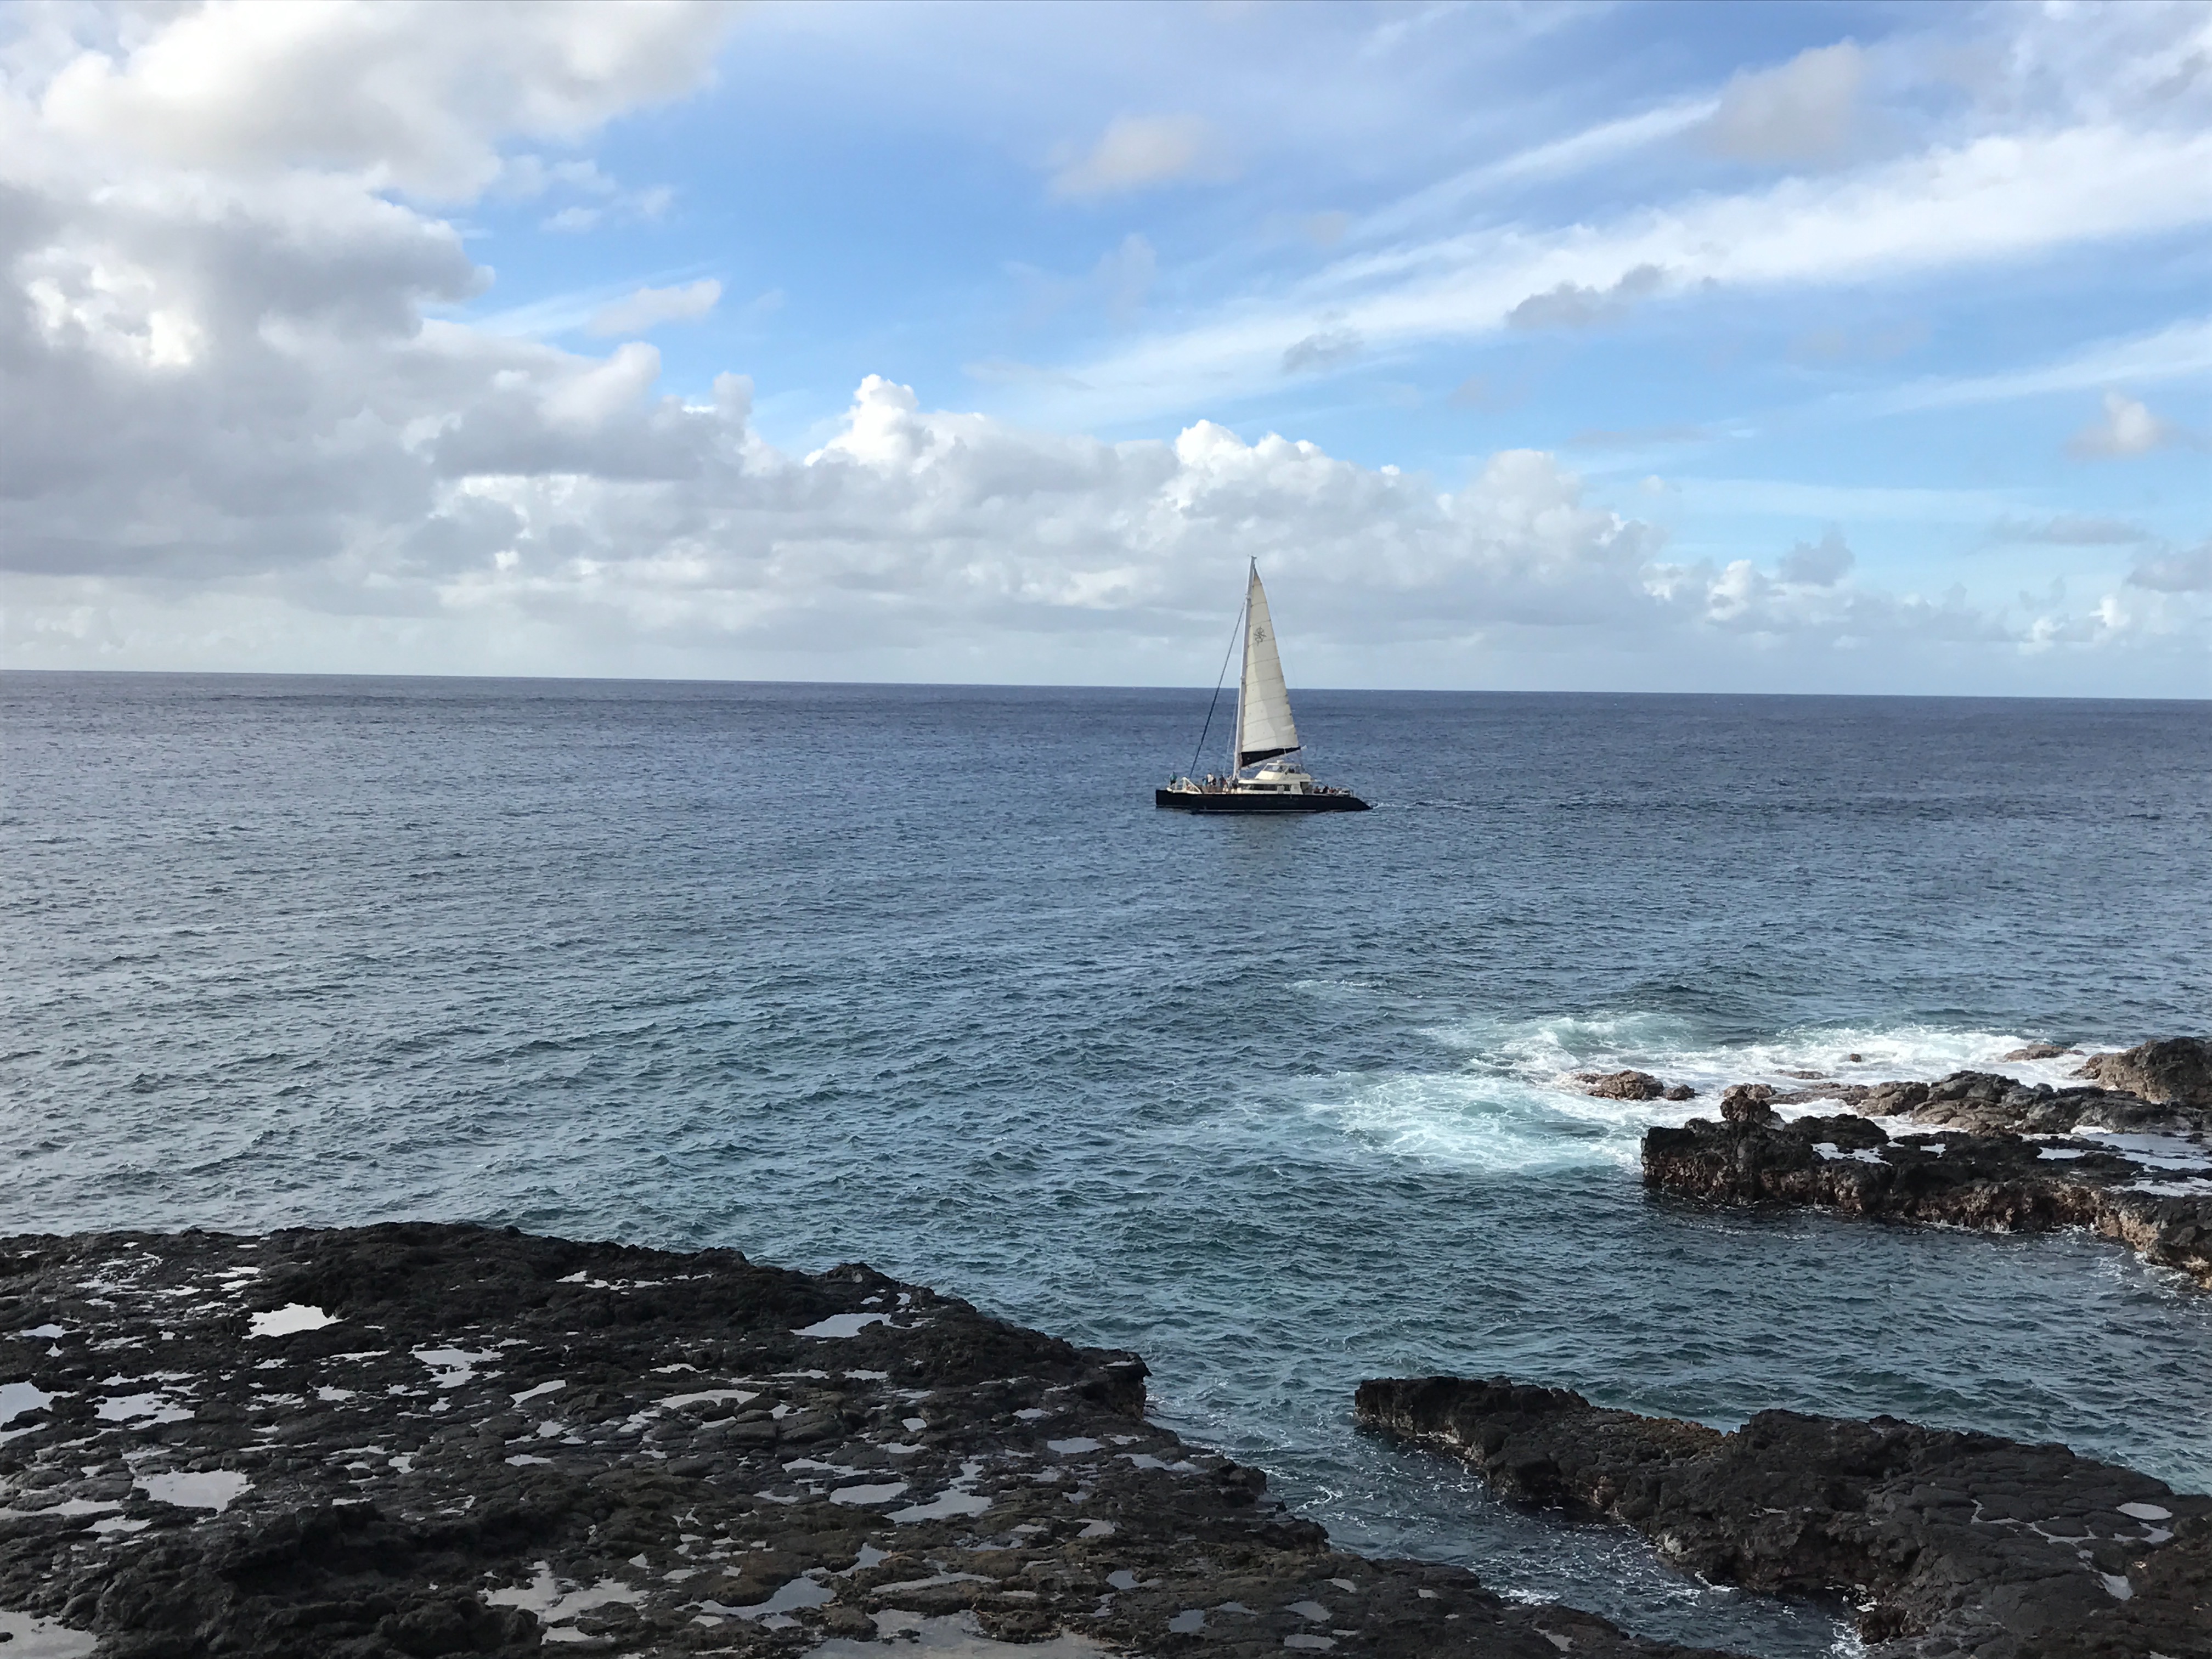
beach, sea, coast, water, rock, ocean, horizon, cloud, shore, wave, cliff, cove, vehicle, tower, bay, island, terrain, body of water, breakwater, cape, islet, wind wave